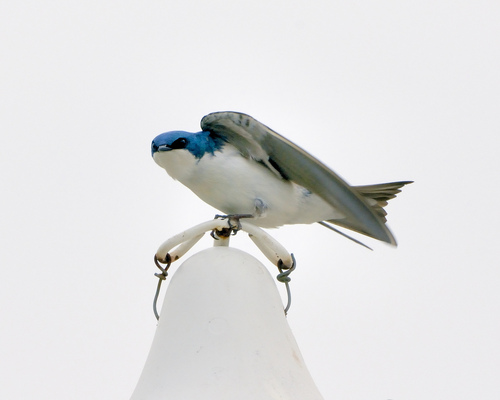
a medium white and blue bird.
a bird of prey that is completely white on its ventral side and has blue head,nape and back.
this bird is mostly white, with blue on the top of the head and neck and black eye patches; it has a slightly forked tail.
tiny billed white belly bird, with blue crown and back.
this bird has a light under belly with a blue head.
this bird has a white chest and belly, a bright blue crown, and grey secondaries.
this bird has a blue crown with white breast and white belly
this particular bird has a belly that is white and has blue on the crown
this bird has wings that are blue and grey and has a white belly
this bird has a blue crown, blue primaries, and a white belly.
Species: Tree Swallow